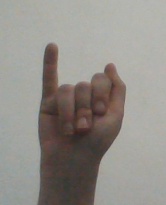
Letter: meem